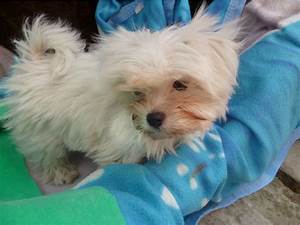
Label: dog